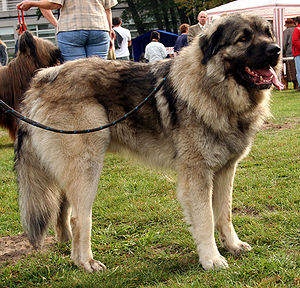
Sarplaninic
Sarplaninic er en hunderace af gruppen molosser og stammer fra det bjergrige område mellem Makedonien og Kosovo, hvor den har fungeret som en vagthund i århundreder. Sarplanina er navnet på bjerget, som hunden ellers relateres til.